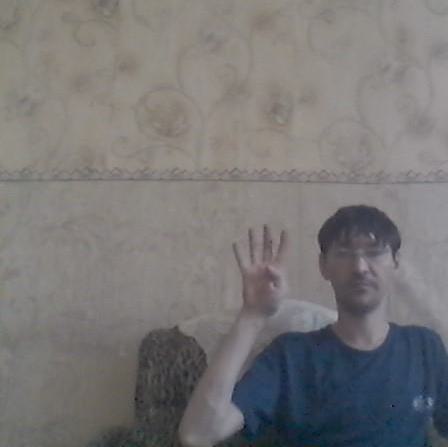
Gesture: four